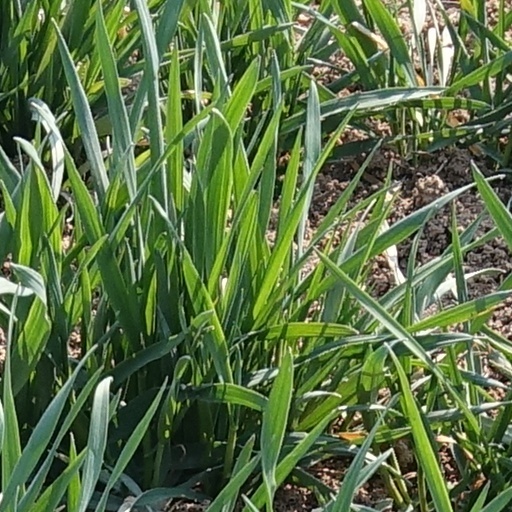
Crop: wheat